The Twilight Saga: Eclipse

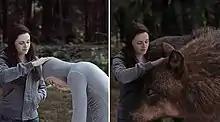
The scene where Taylor Lautner himself played the wolf, in contrast to other scenes that were simply animated. The left frame is the unedited footage, with the right frame showing the CGI that was added

As in the previous film, "Eclipse" used CGI animation to depict the wolf pack when they were transformed into wolves. Mostly, the wolves were simply animated, although in one scene with Jacob and Bella, Taylor Lautner himself played the wolf, with him wearing a gray suit which was reportedly "so his skin tone wouldn't bounce back onto Stewart and create lighting issues"; the visual effects of the wolf was later edited onto Lautner.